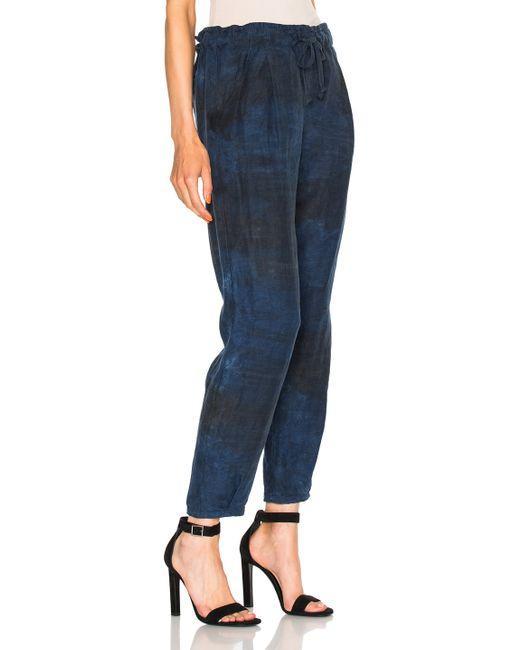
Blaue Canvas-Hose mit elastischem Bund